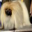
Label: dog